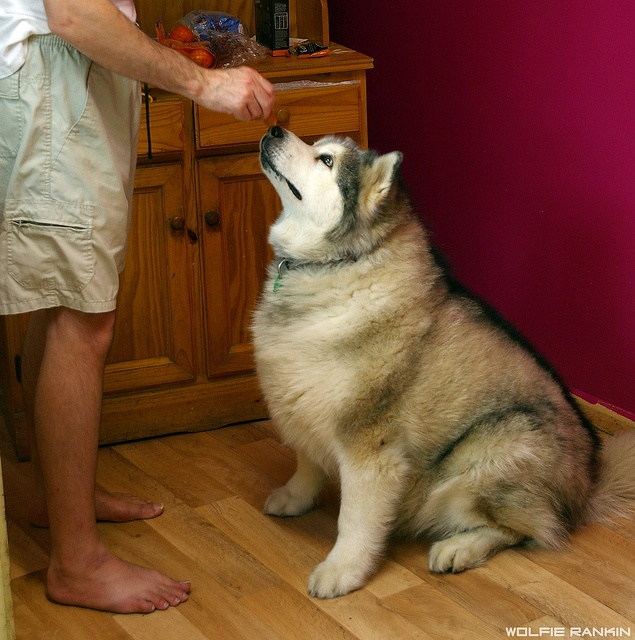
A big husky dog sitting on a hard wood floor.
A large husky sitting and waiting for a treat.
A person feeding a sitting dog a treat.
Fluffy dog sitting on the floor for a treat.
A very large husky is sitting down for a treat